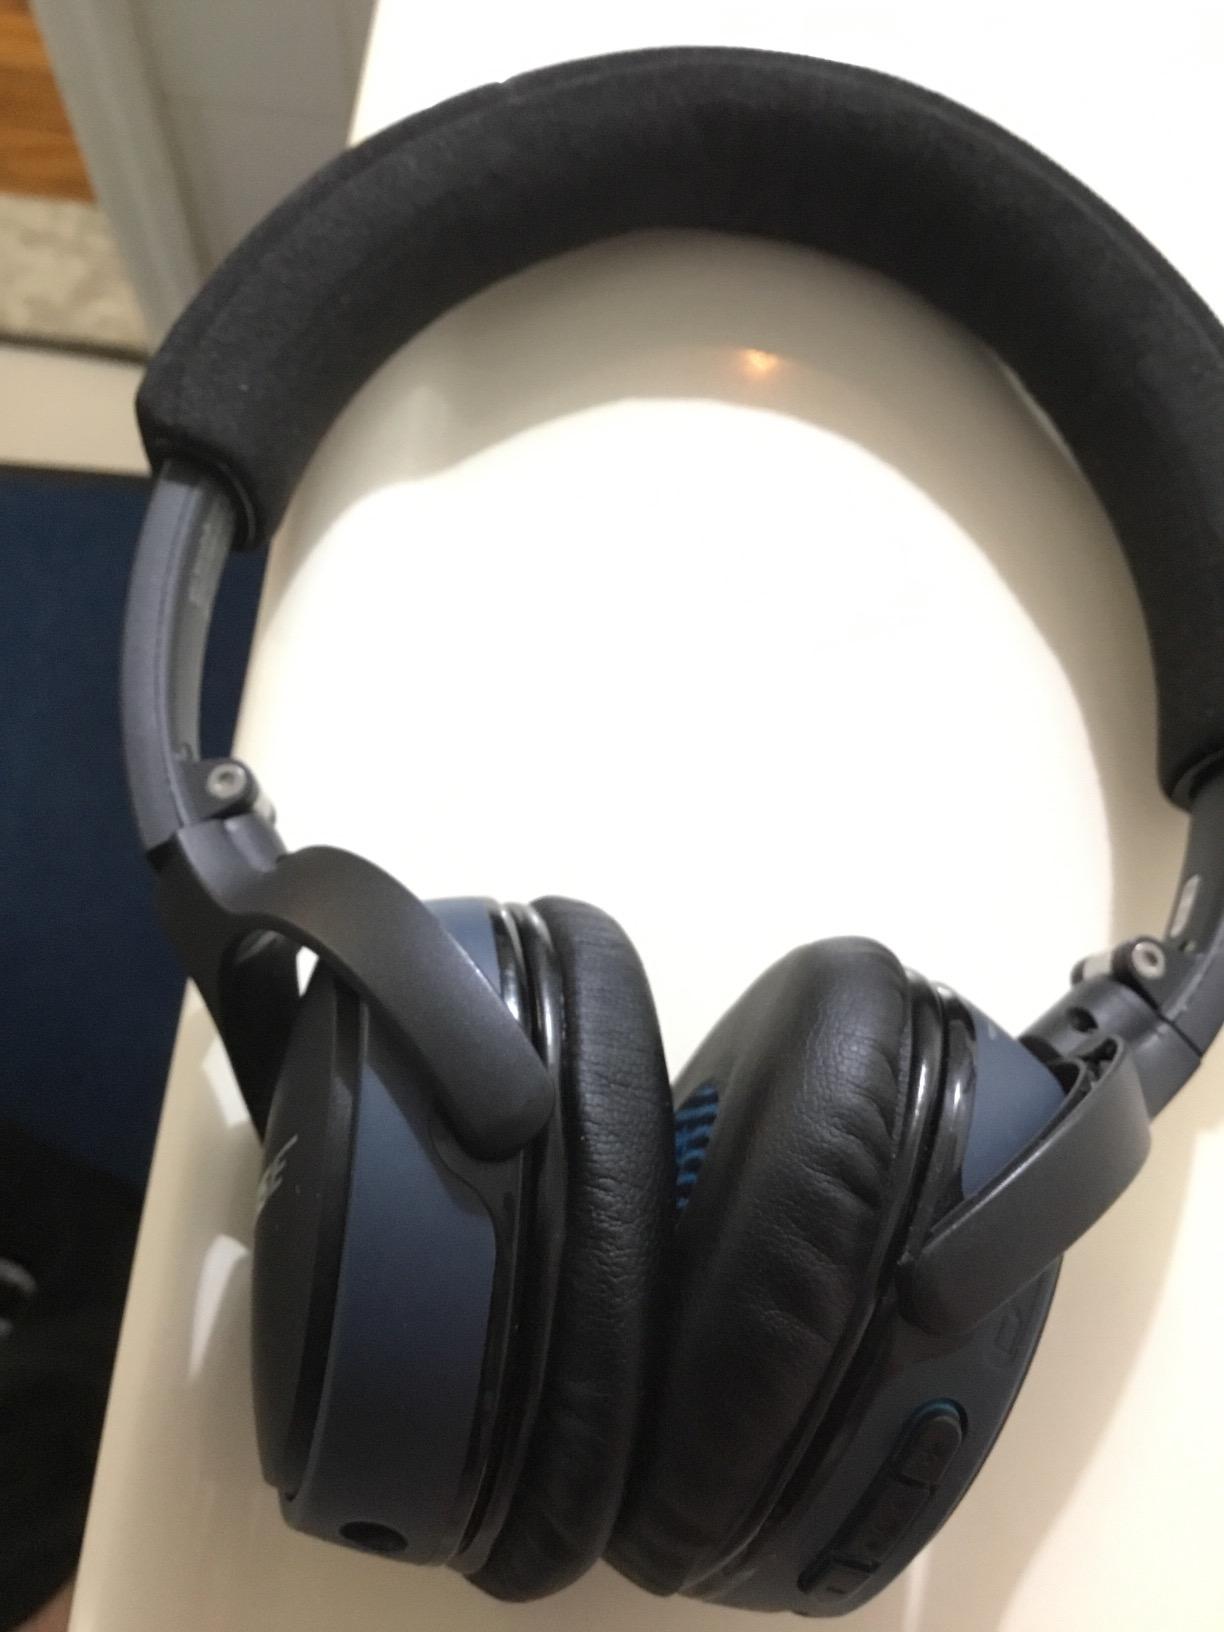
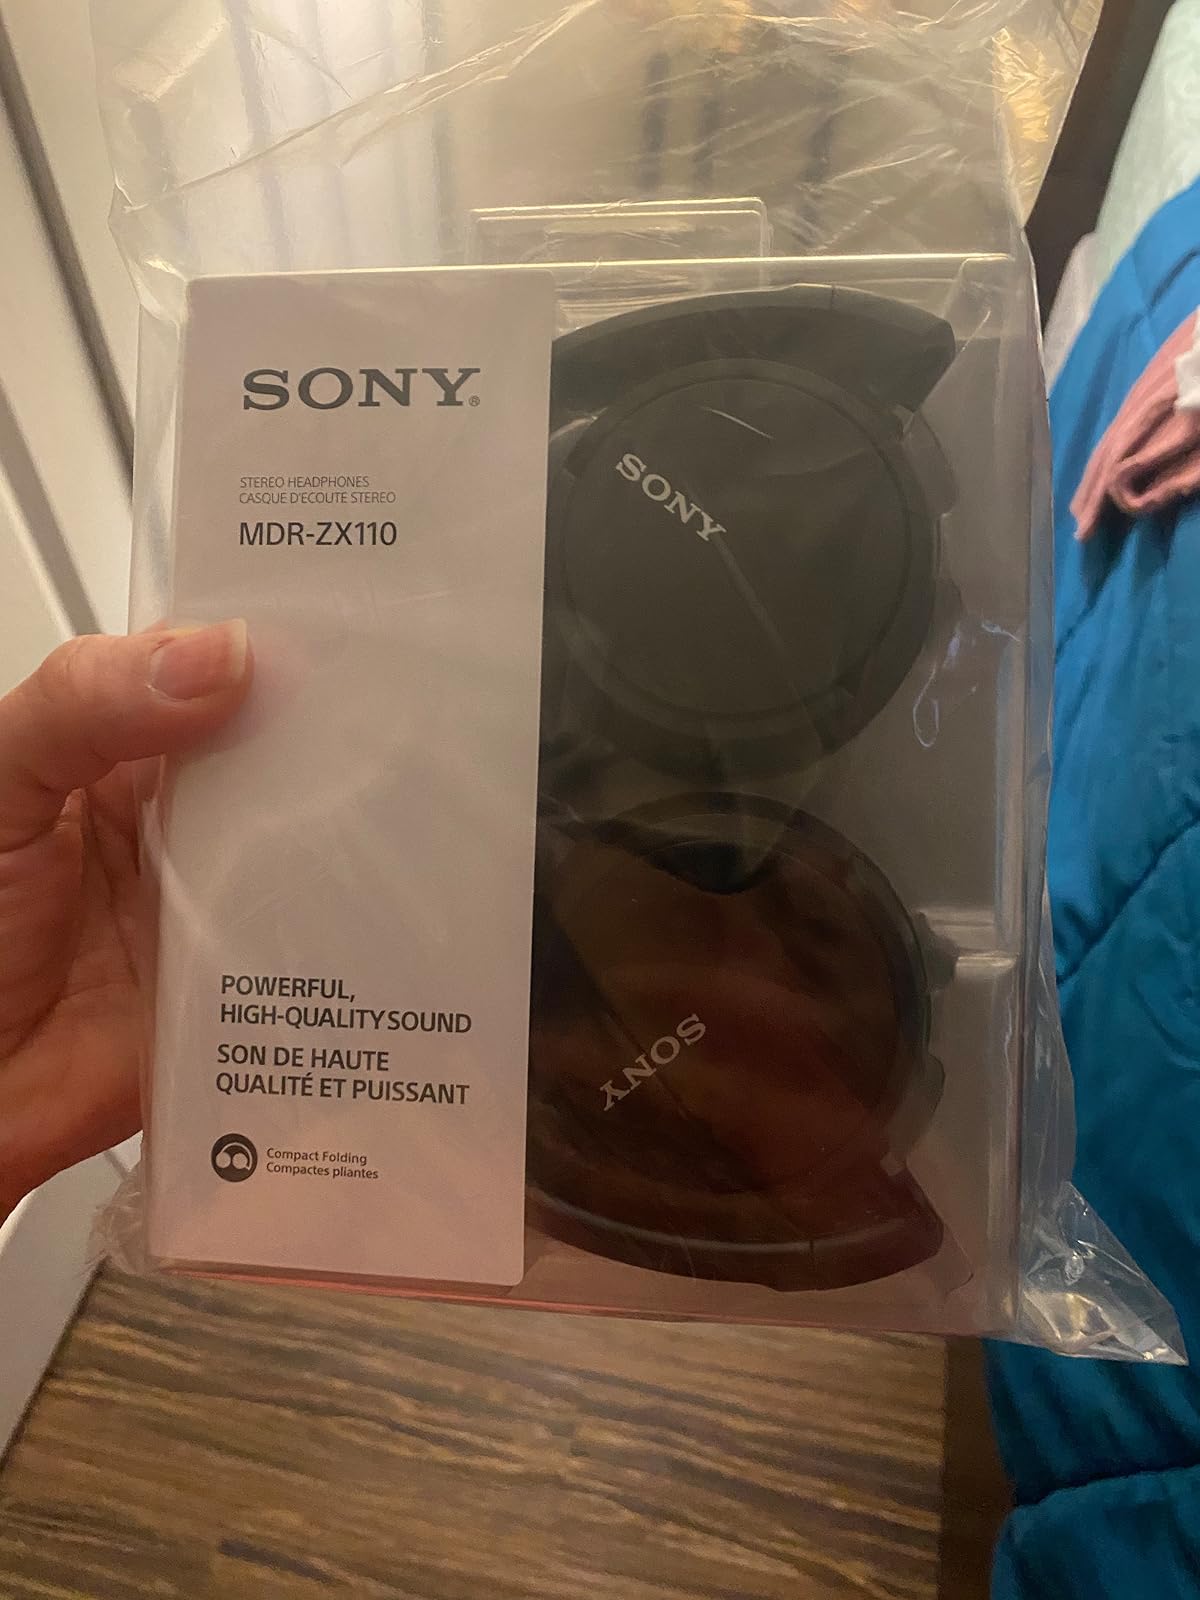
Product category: headphones
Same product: no